1978 Rose Bowl

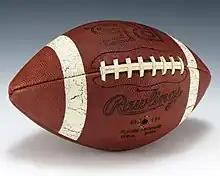
A game ball from the 1978 Rose Bowl

With Notre Dame beating top-ranked and undefeated Texas in the Cotton Bowl, Michigan had hopes that a dominant win over Washington would boost the Wolverines to the national title. The Huskies' dramatic upset ended those hopes, and Notre Dame was voted first in the polls among five one-loss teams; Alabama, Arkansas, Texas, and Penn State were the others. Michigan dropped to ninth in the final AP poll and Washington climbed to tenth; both were a spot higher in the UPI coaches poll.